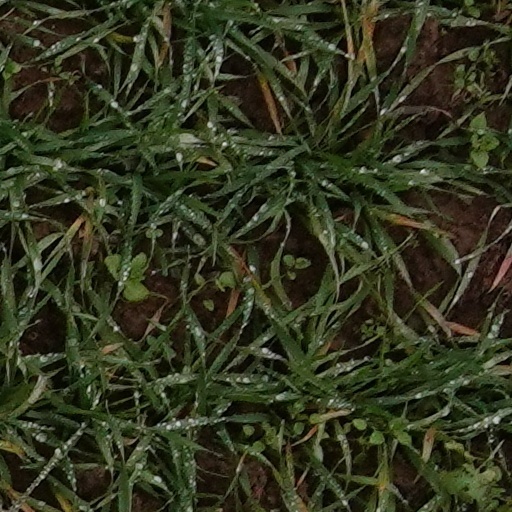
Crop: wheat